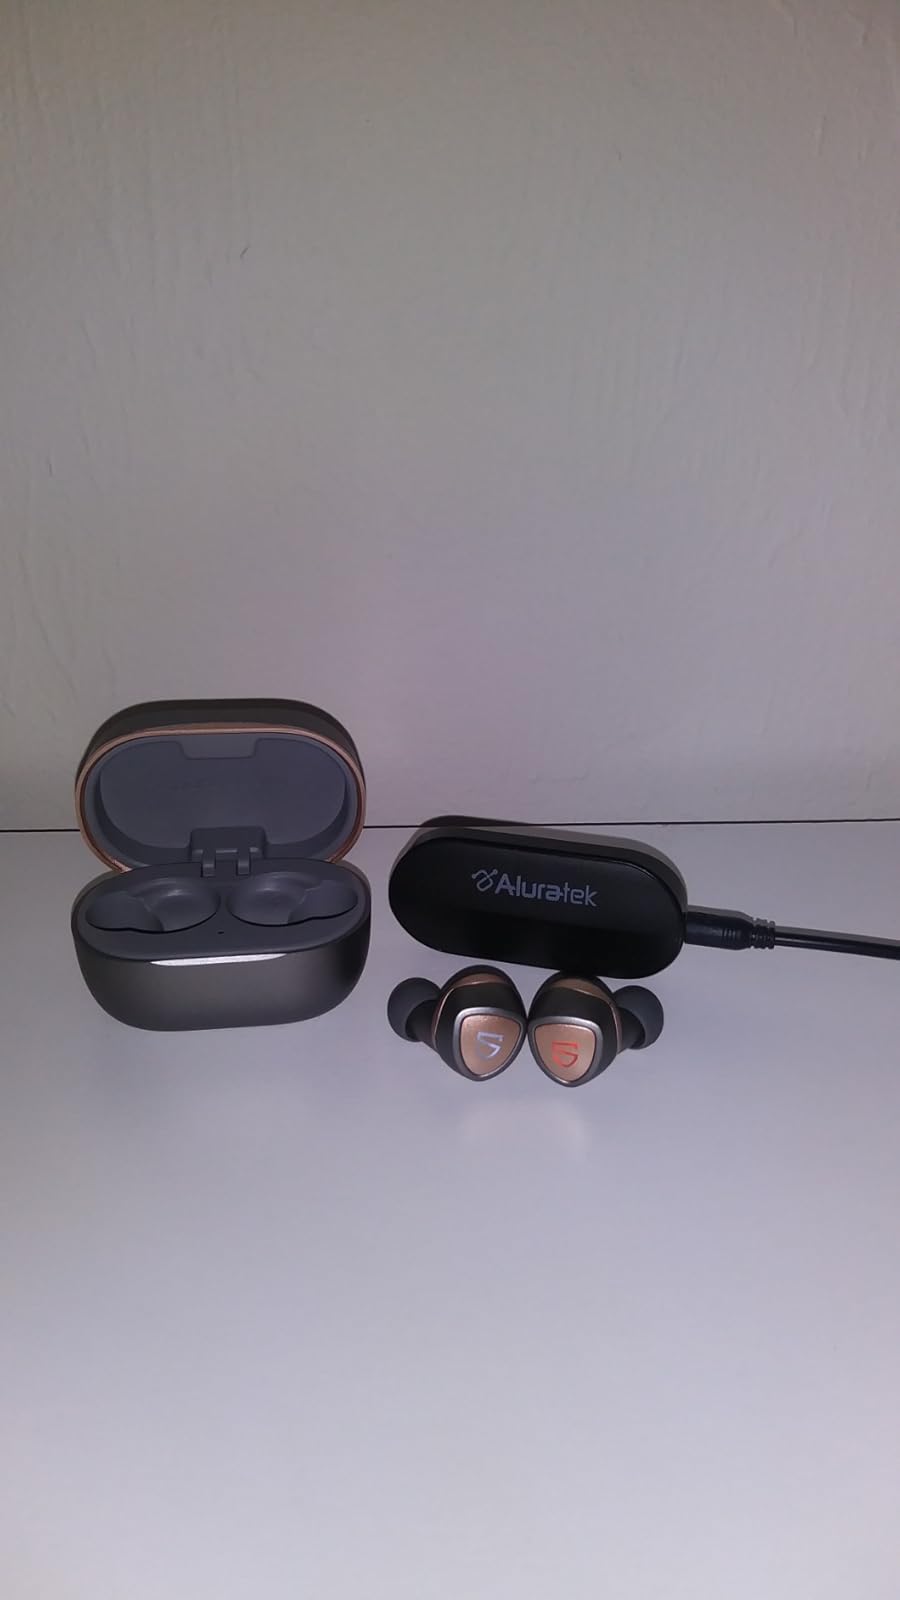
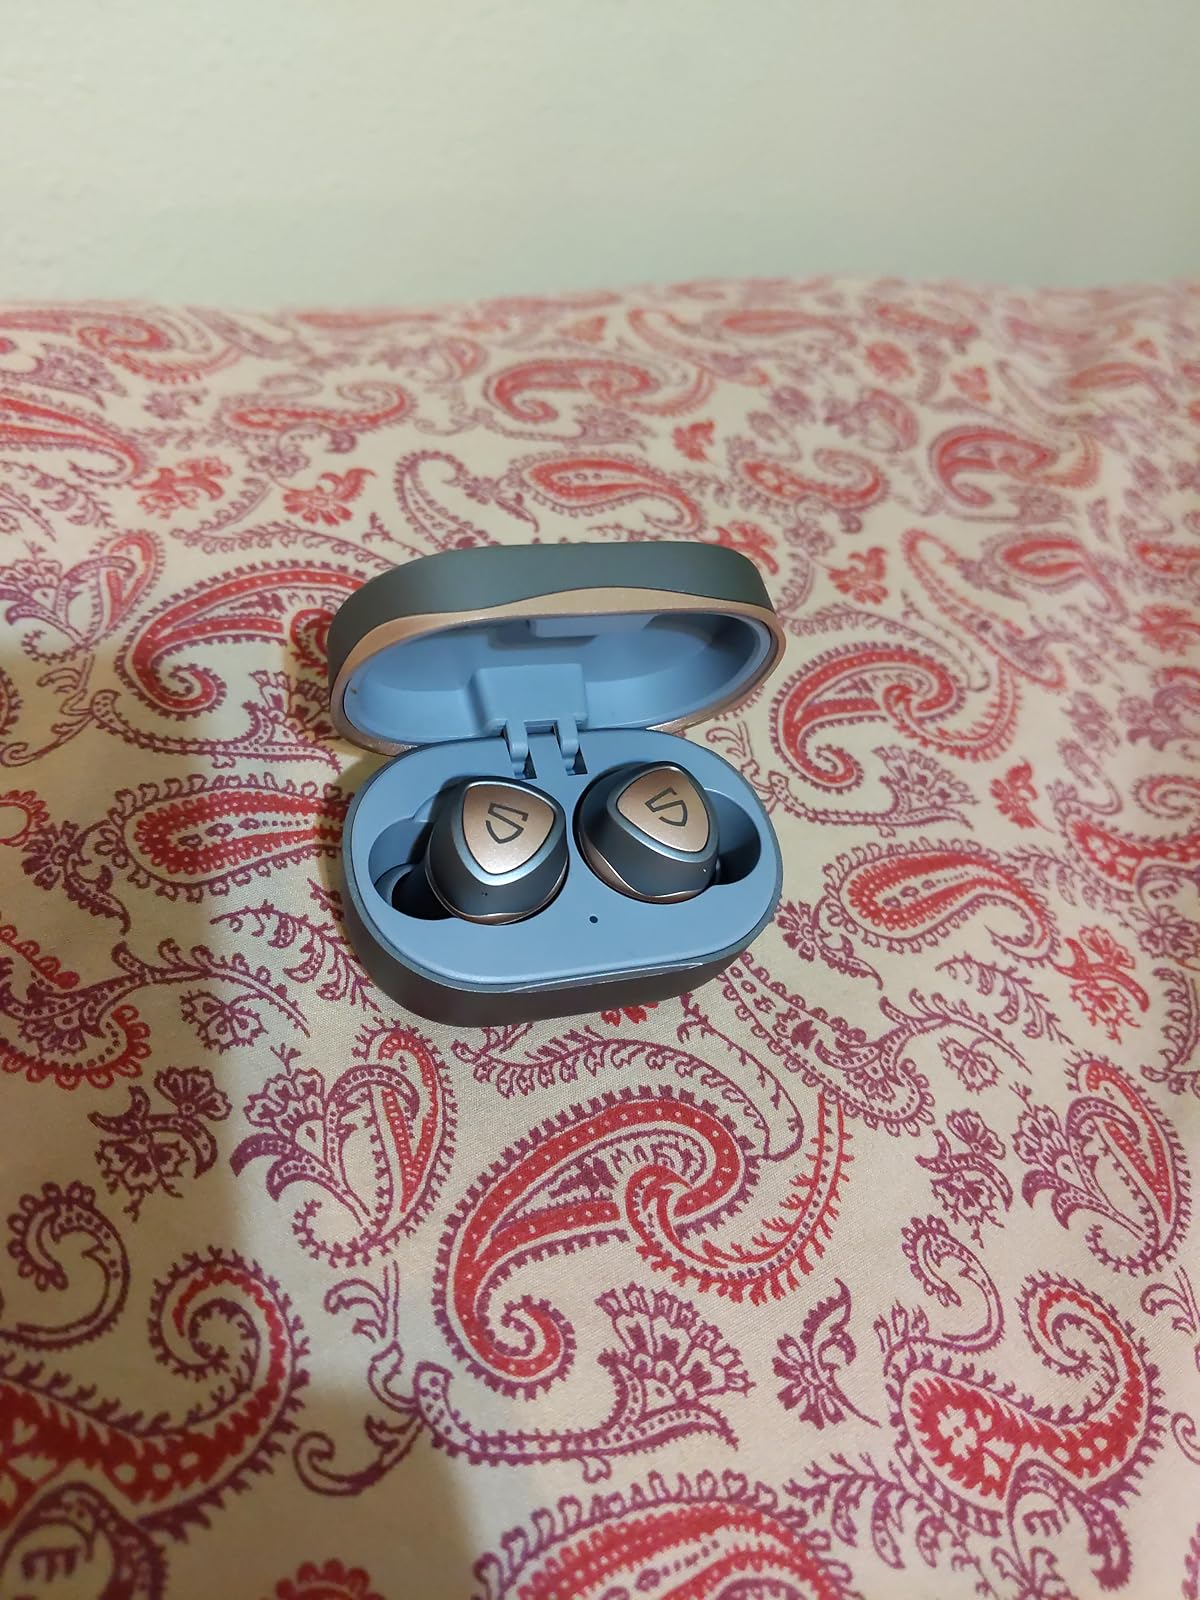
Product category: earbuds
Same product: yes